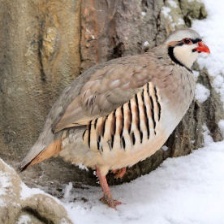
Species: SNOW PARTRIDGE
Scientific name: LERWA LERWA
ImageNet parent category: partridge